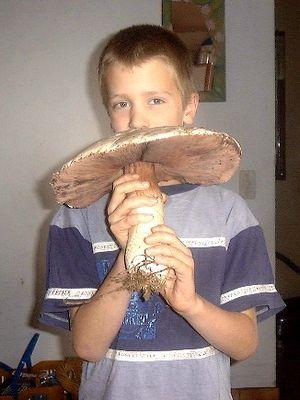
Agaric boule de neige. Magyar: Erdőszéli csiperke (Agaricus arvensis) Ehető!
Les agarics, appelés aussi psalliotes, sont des champignons basidiomycètes du genre Agaricus, appartenant à la famille des agaricacées. Il en existe de très nombreuses espèces, qui, pour la plupart, se ressemblent fortement. Certains espèces sont comestibles, mais d'autres sont toxiques, comme l'agaric jaunissant. L'espèce la plus consommée est Agaricus bisporus, cultivé de façon industrielle en champignonnière sous le nom de champignon de Paris. Les espèces « sauvages » croissent de façon souvent abondante, dès les premières pluies de l'été, dans les prés et les taillis, parfois dans les bois clairs.